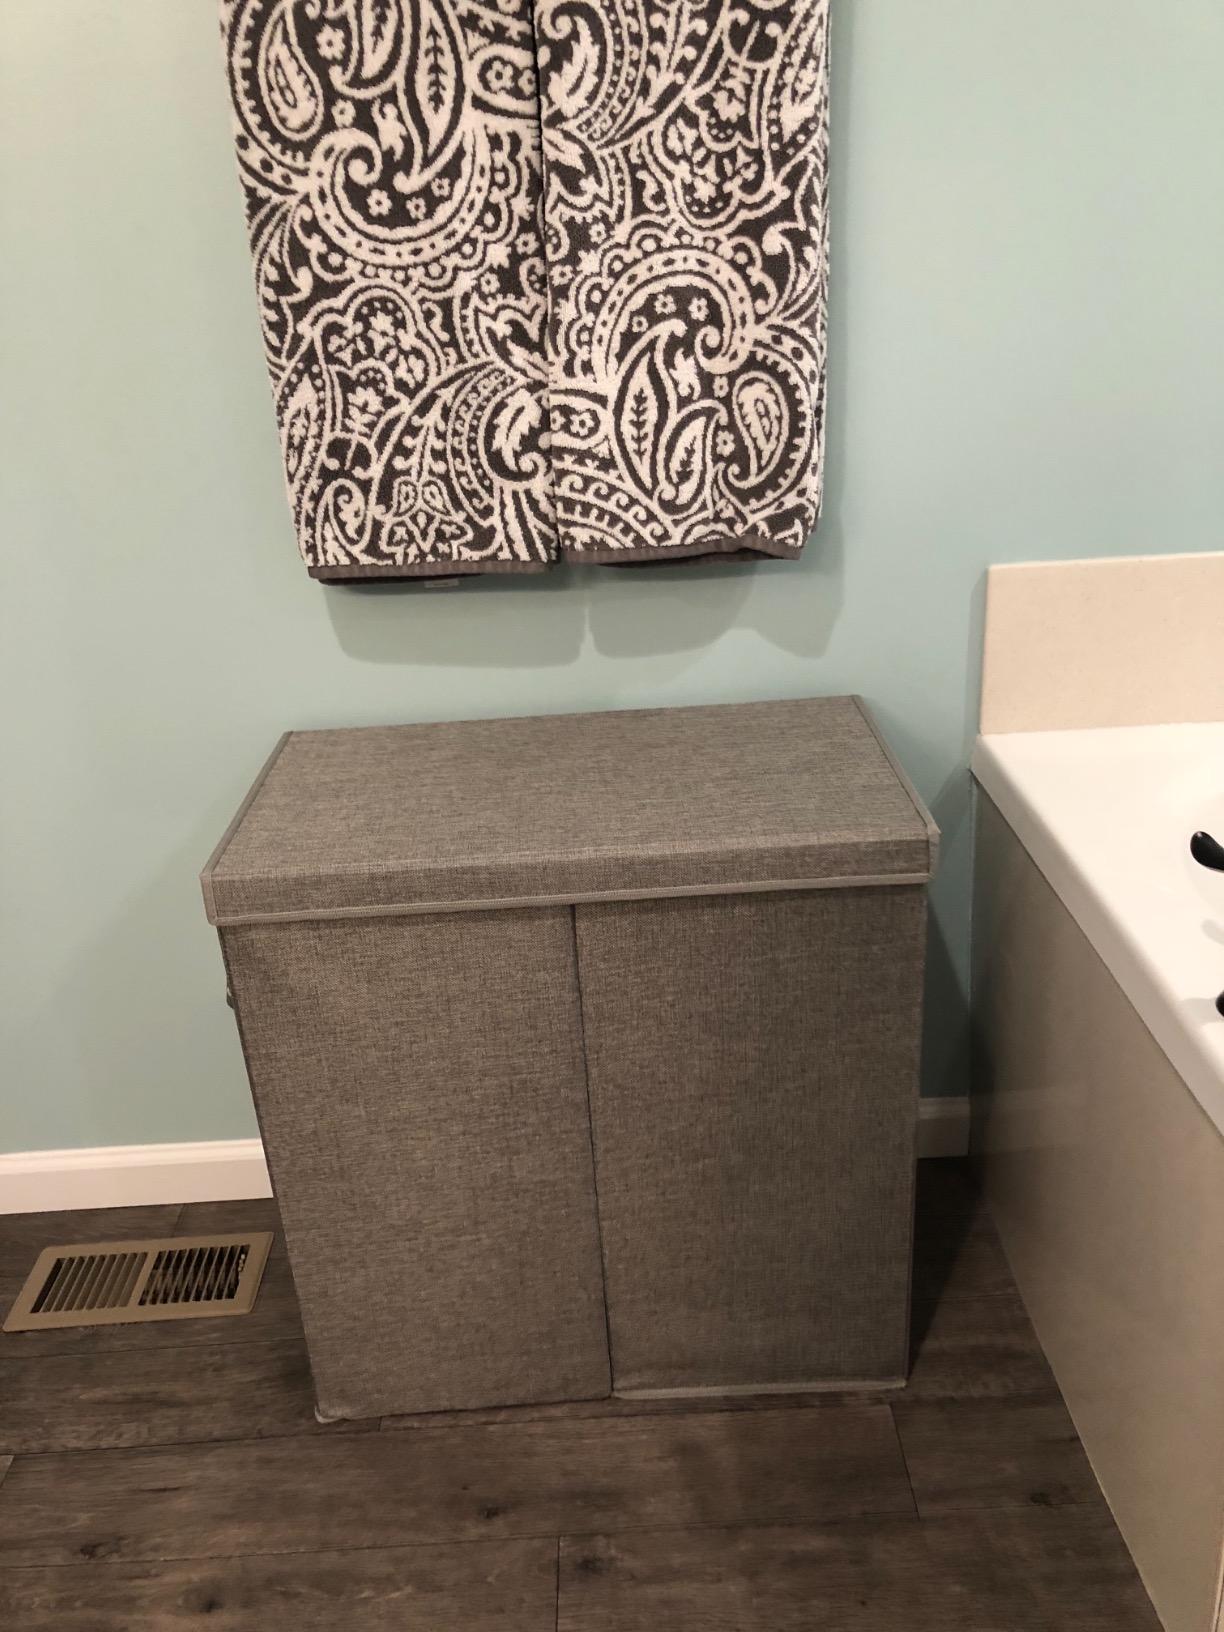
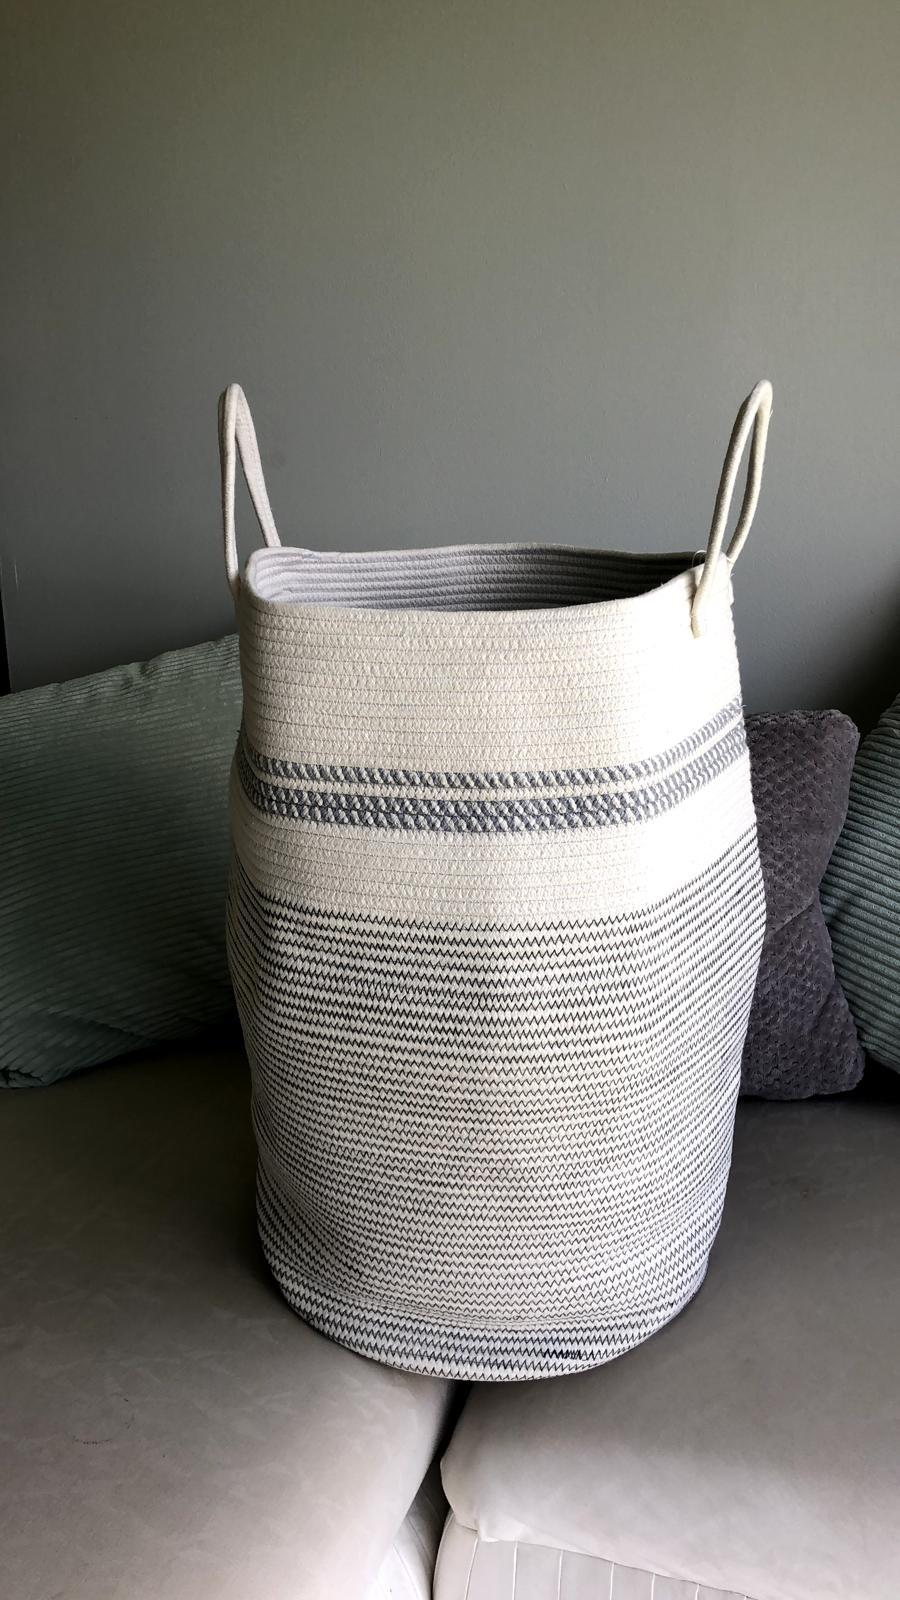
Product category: items_hamper
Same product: no